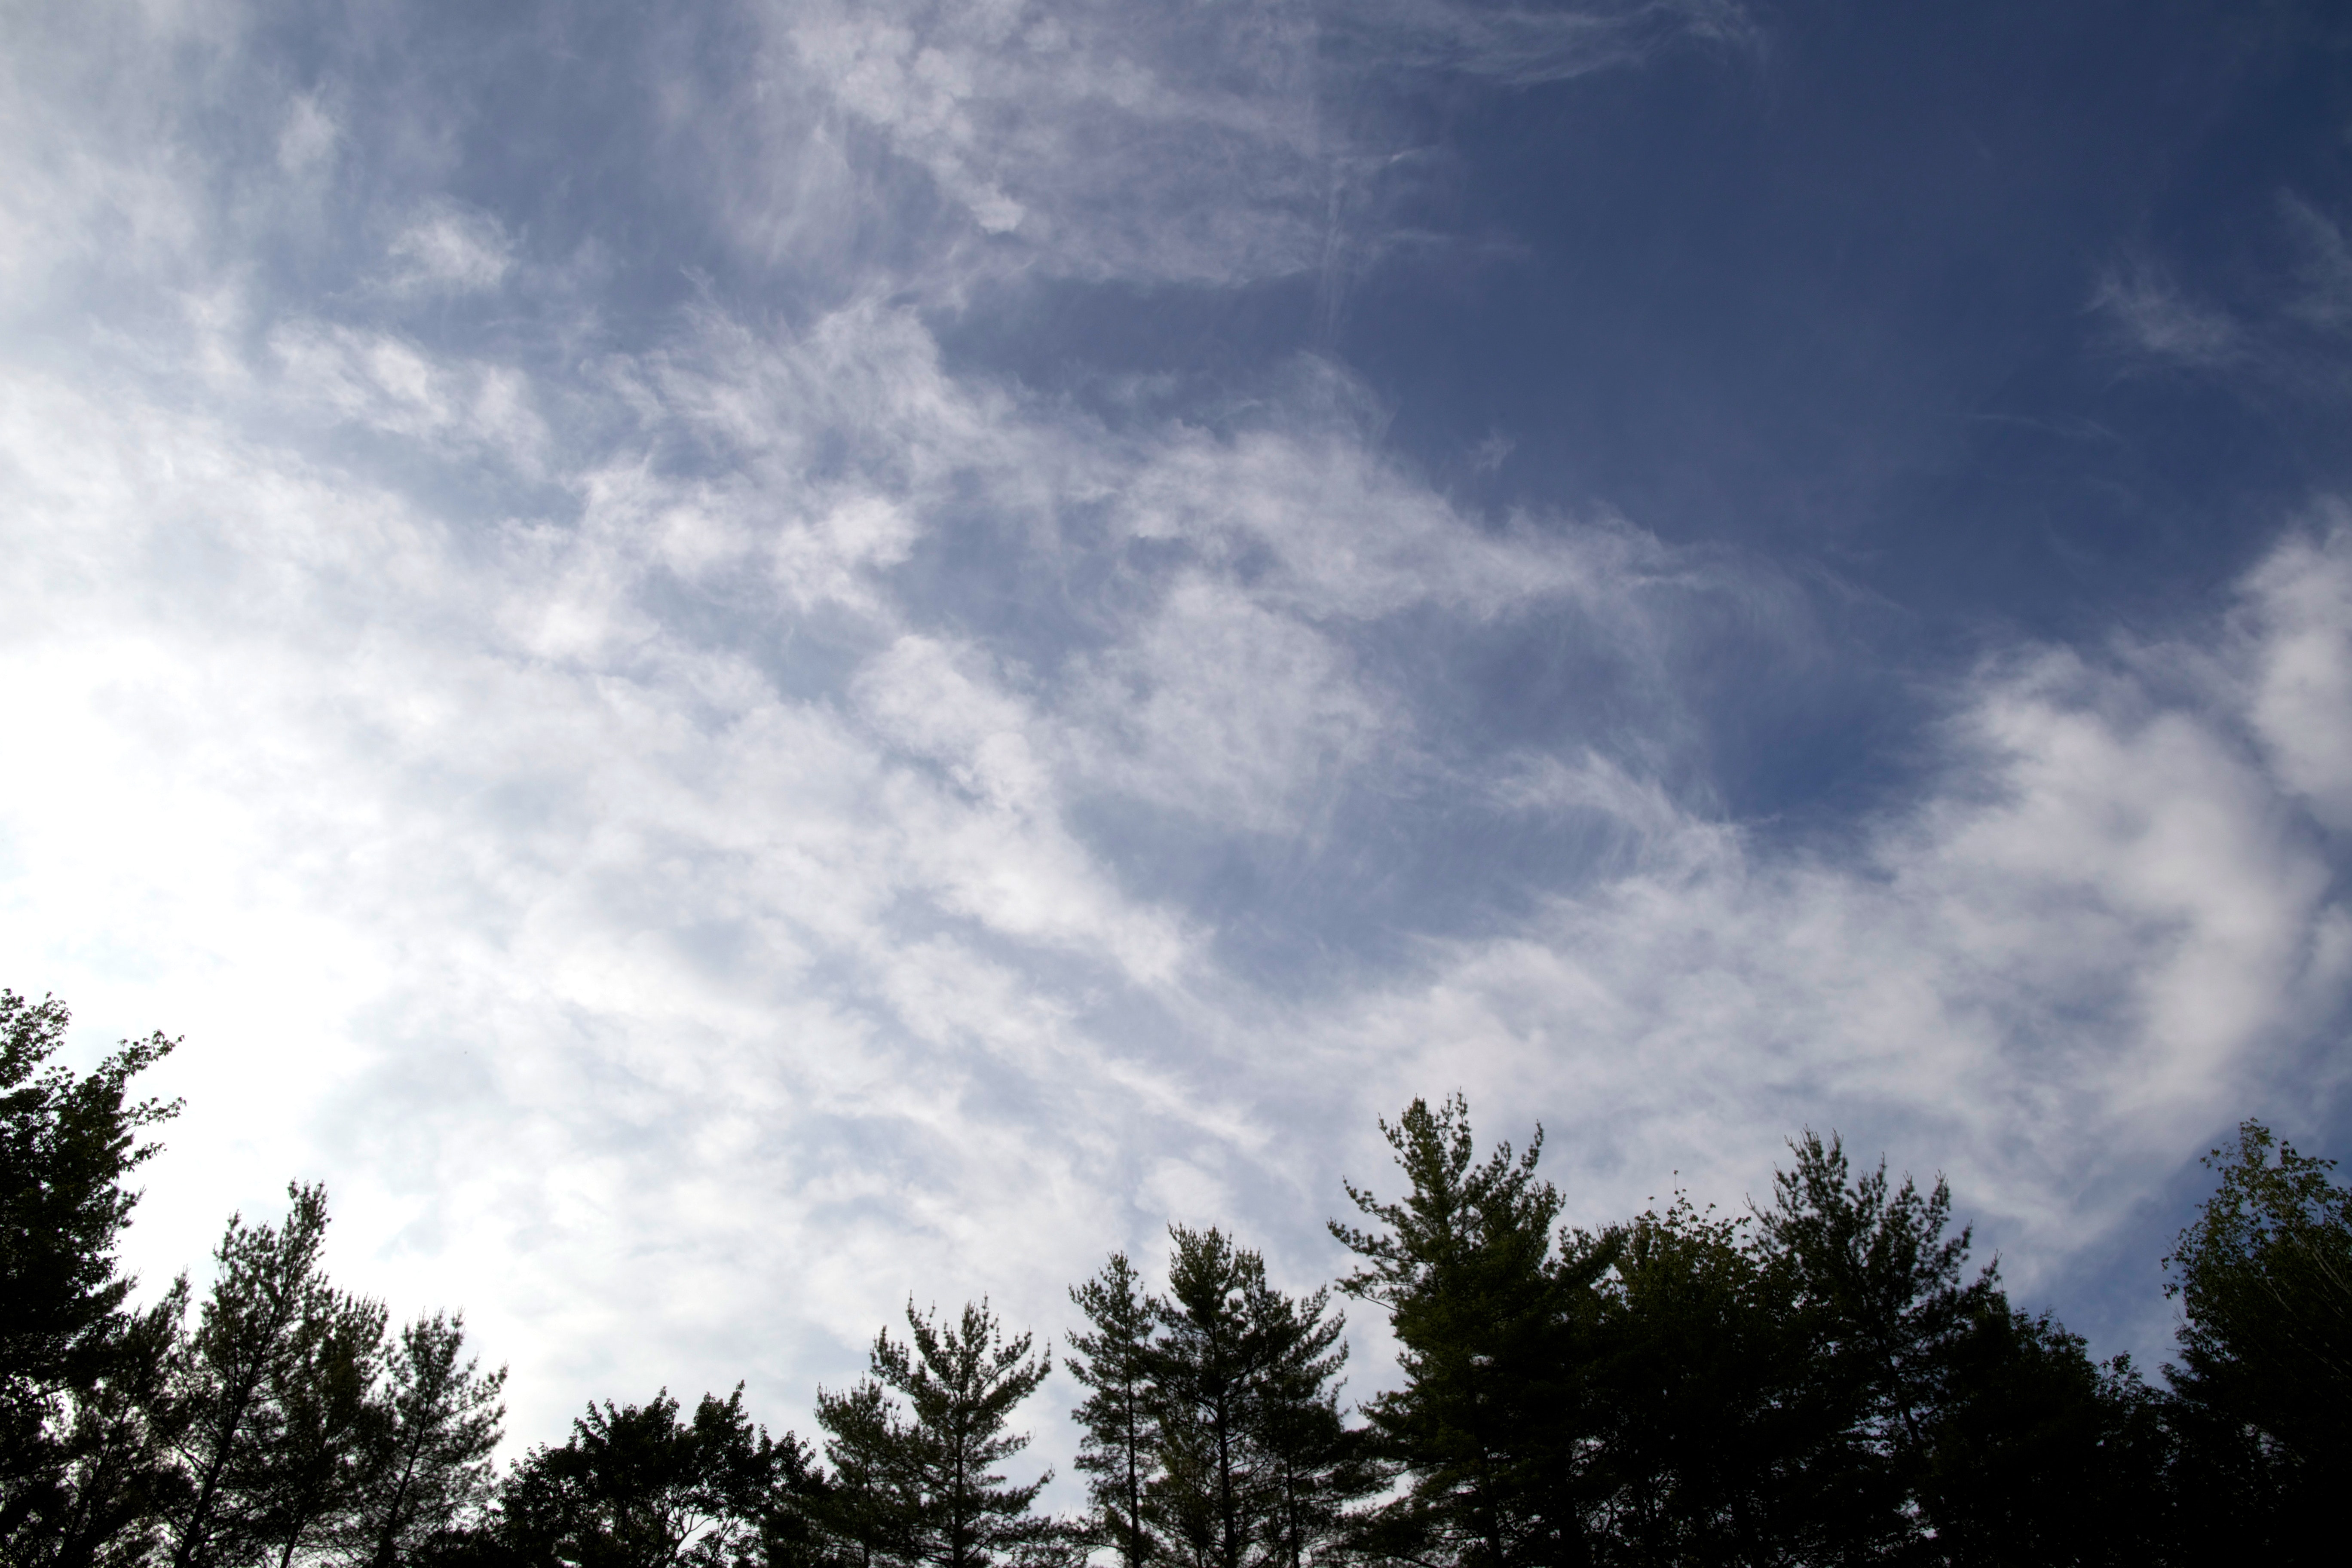
sky, cloud, daytime, blue, tree, atmosphere, atmospheric phenomenon, cumulus, meteorological phenomenon, leaf, morning, sunlight, woody plant, branch, plant, evening, photography, horizon, space, landscape, mountain, forest, winter, pine family